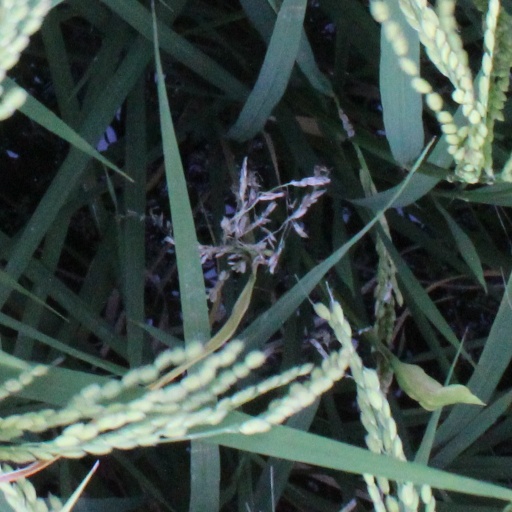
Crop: rice